Euloge Landry Kolélas

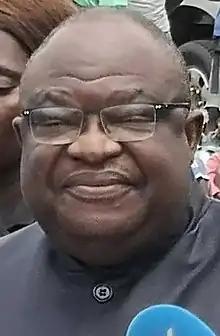
Euloge Kolélas

Euloge Landry Kolélas is a Congolese politician who served in the government of Congo-Brazzaville as Minister of Trade from 2015 to 2017. Previously he was a Deputy in the National Assembly from 2007 to 2012. He is the President of the Congolese Movement for Democracy and Integral Development (MCDDI), a political party, and has served as High Commissioner for the Reintegration of Former Combatants since 2017.